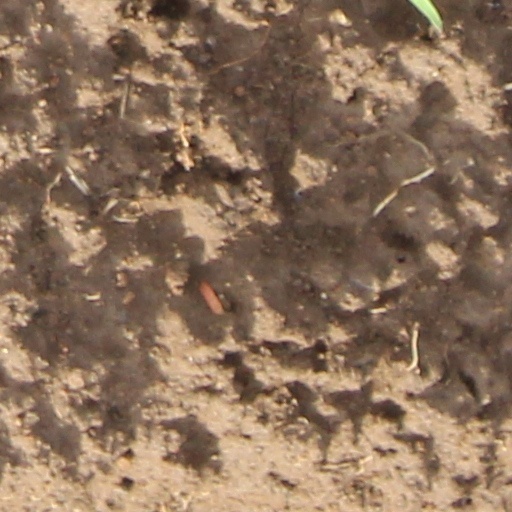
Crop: wheat